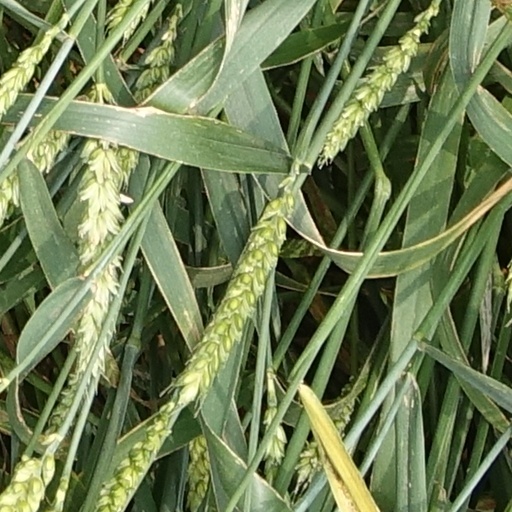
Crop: wheat